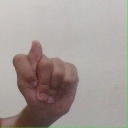
अक्षर: ट